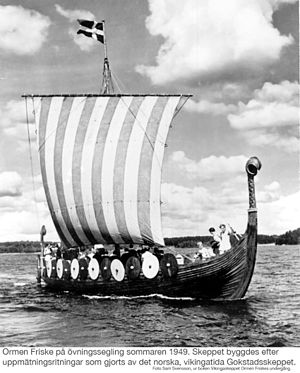
Ormen Friske
Ormen Friske.
Ormen Friske var et rekonstrueret vikingeskib, der er fremstillet på baggrund af Gokstadskibet, som blev fundet i Sandefjord i Norge i år 1880. Ormen Friske var en skalakopi af skibet.